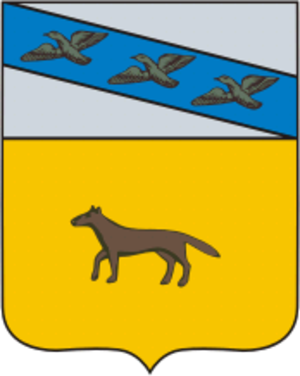
Oboïan est une ville de l'oblast de Koursk, en Russie, et le centre administratif du raïon d'Oboïan. Sa population s'élève à 13 410 habitants en 2016.